Thomas Stothard

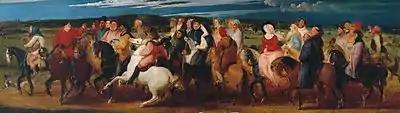
Thomas Stothard, "The Pilgrimage to Canterbury" (1806–07, Tate Britain)

In 1778 Stothard became a student of the Royal Academy, of which he was elected associate in 1792 and full academician in 1794. In 1812 he was appointed librarian to the Academy after serving as assistant for two years. Among his earliest book illustrations are plates engraved for "Ossian" and for Bell's "Poets". In 1780, he became a regular contributor to the "Novelist's Magazine", for which he produced 148 designs, including his eleven illustrations to "The Adventures of Peregrine Pickle" (by Tobias Smollett) and his graceful subjects from "Clarissa" and "The History of Sir Charles Grandison" (both by Samuel Richardson).